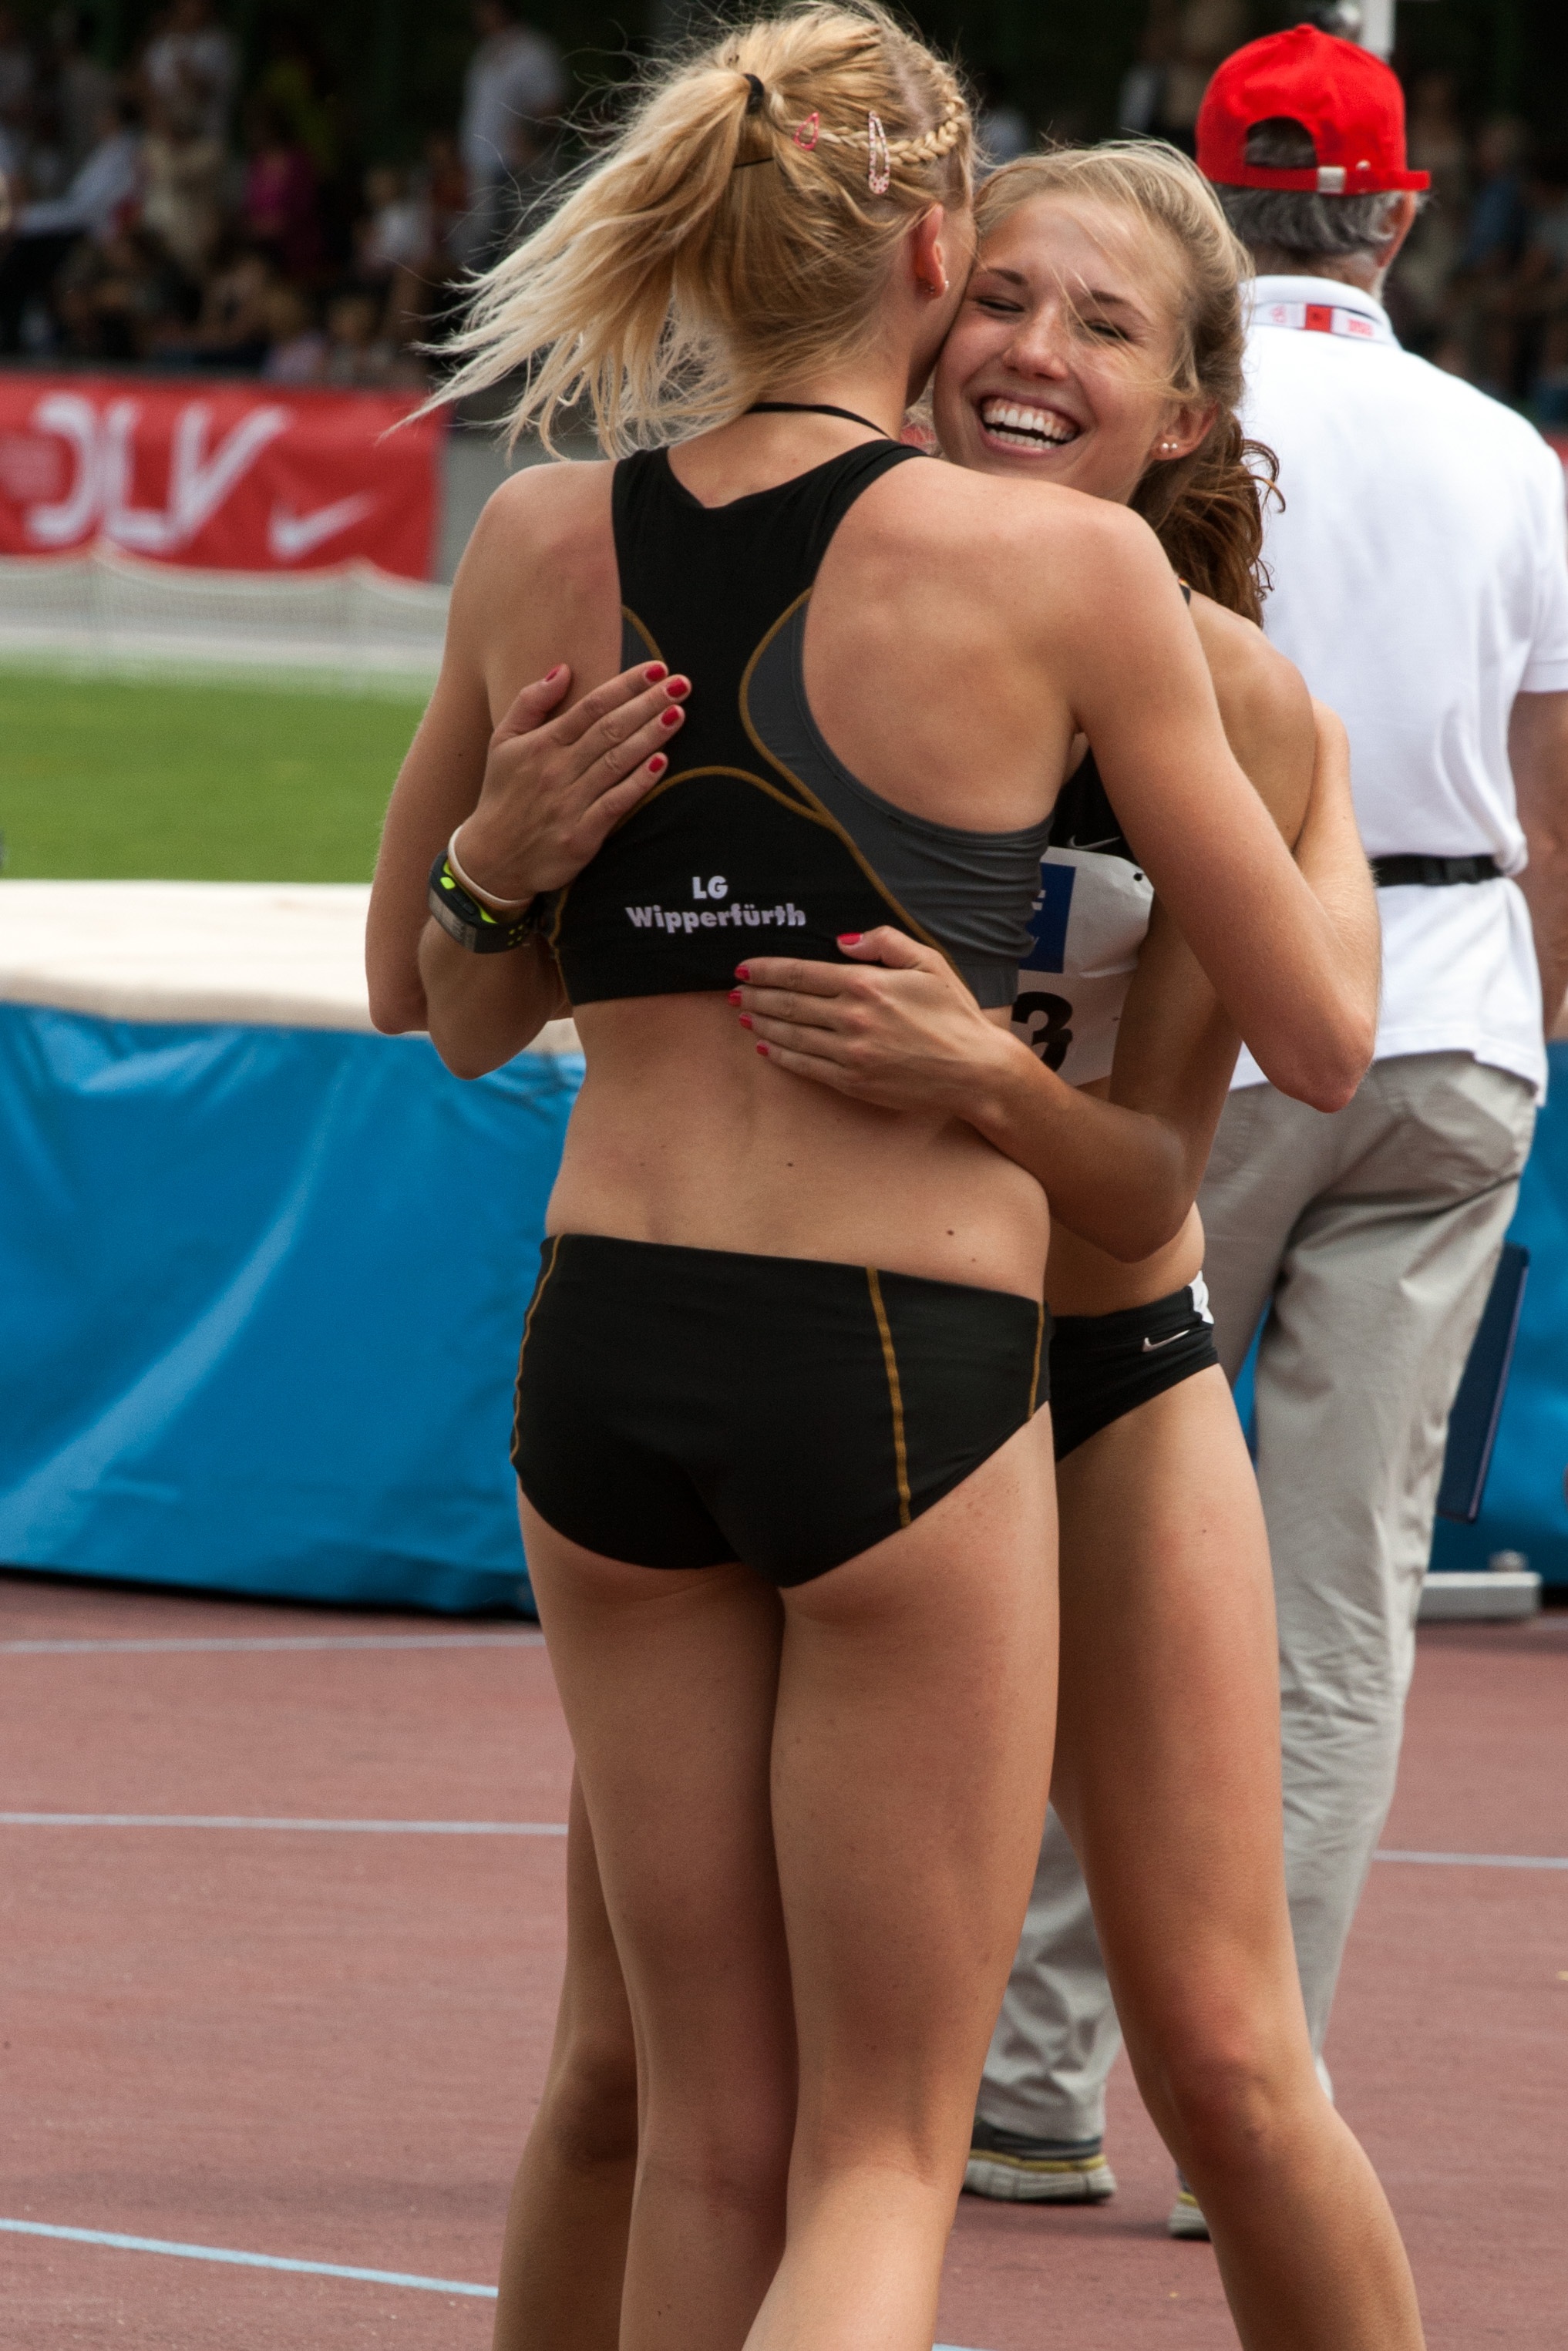
sport, jumping, leg, sports, championship, athletics, sprint, junior gala mannheim, competition event, high jump, heptathlon